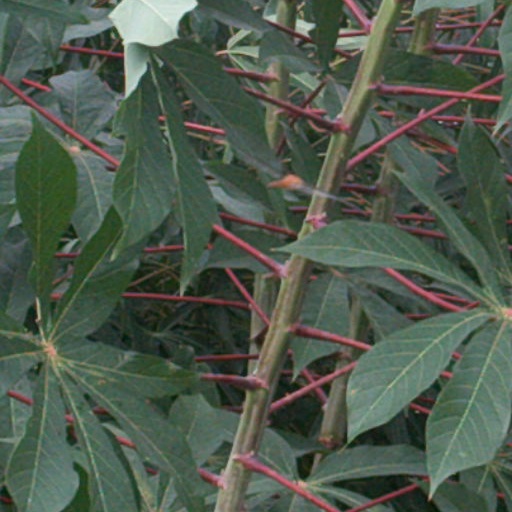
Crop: cassava